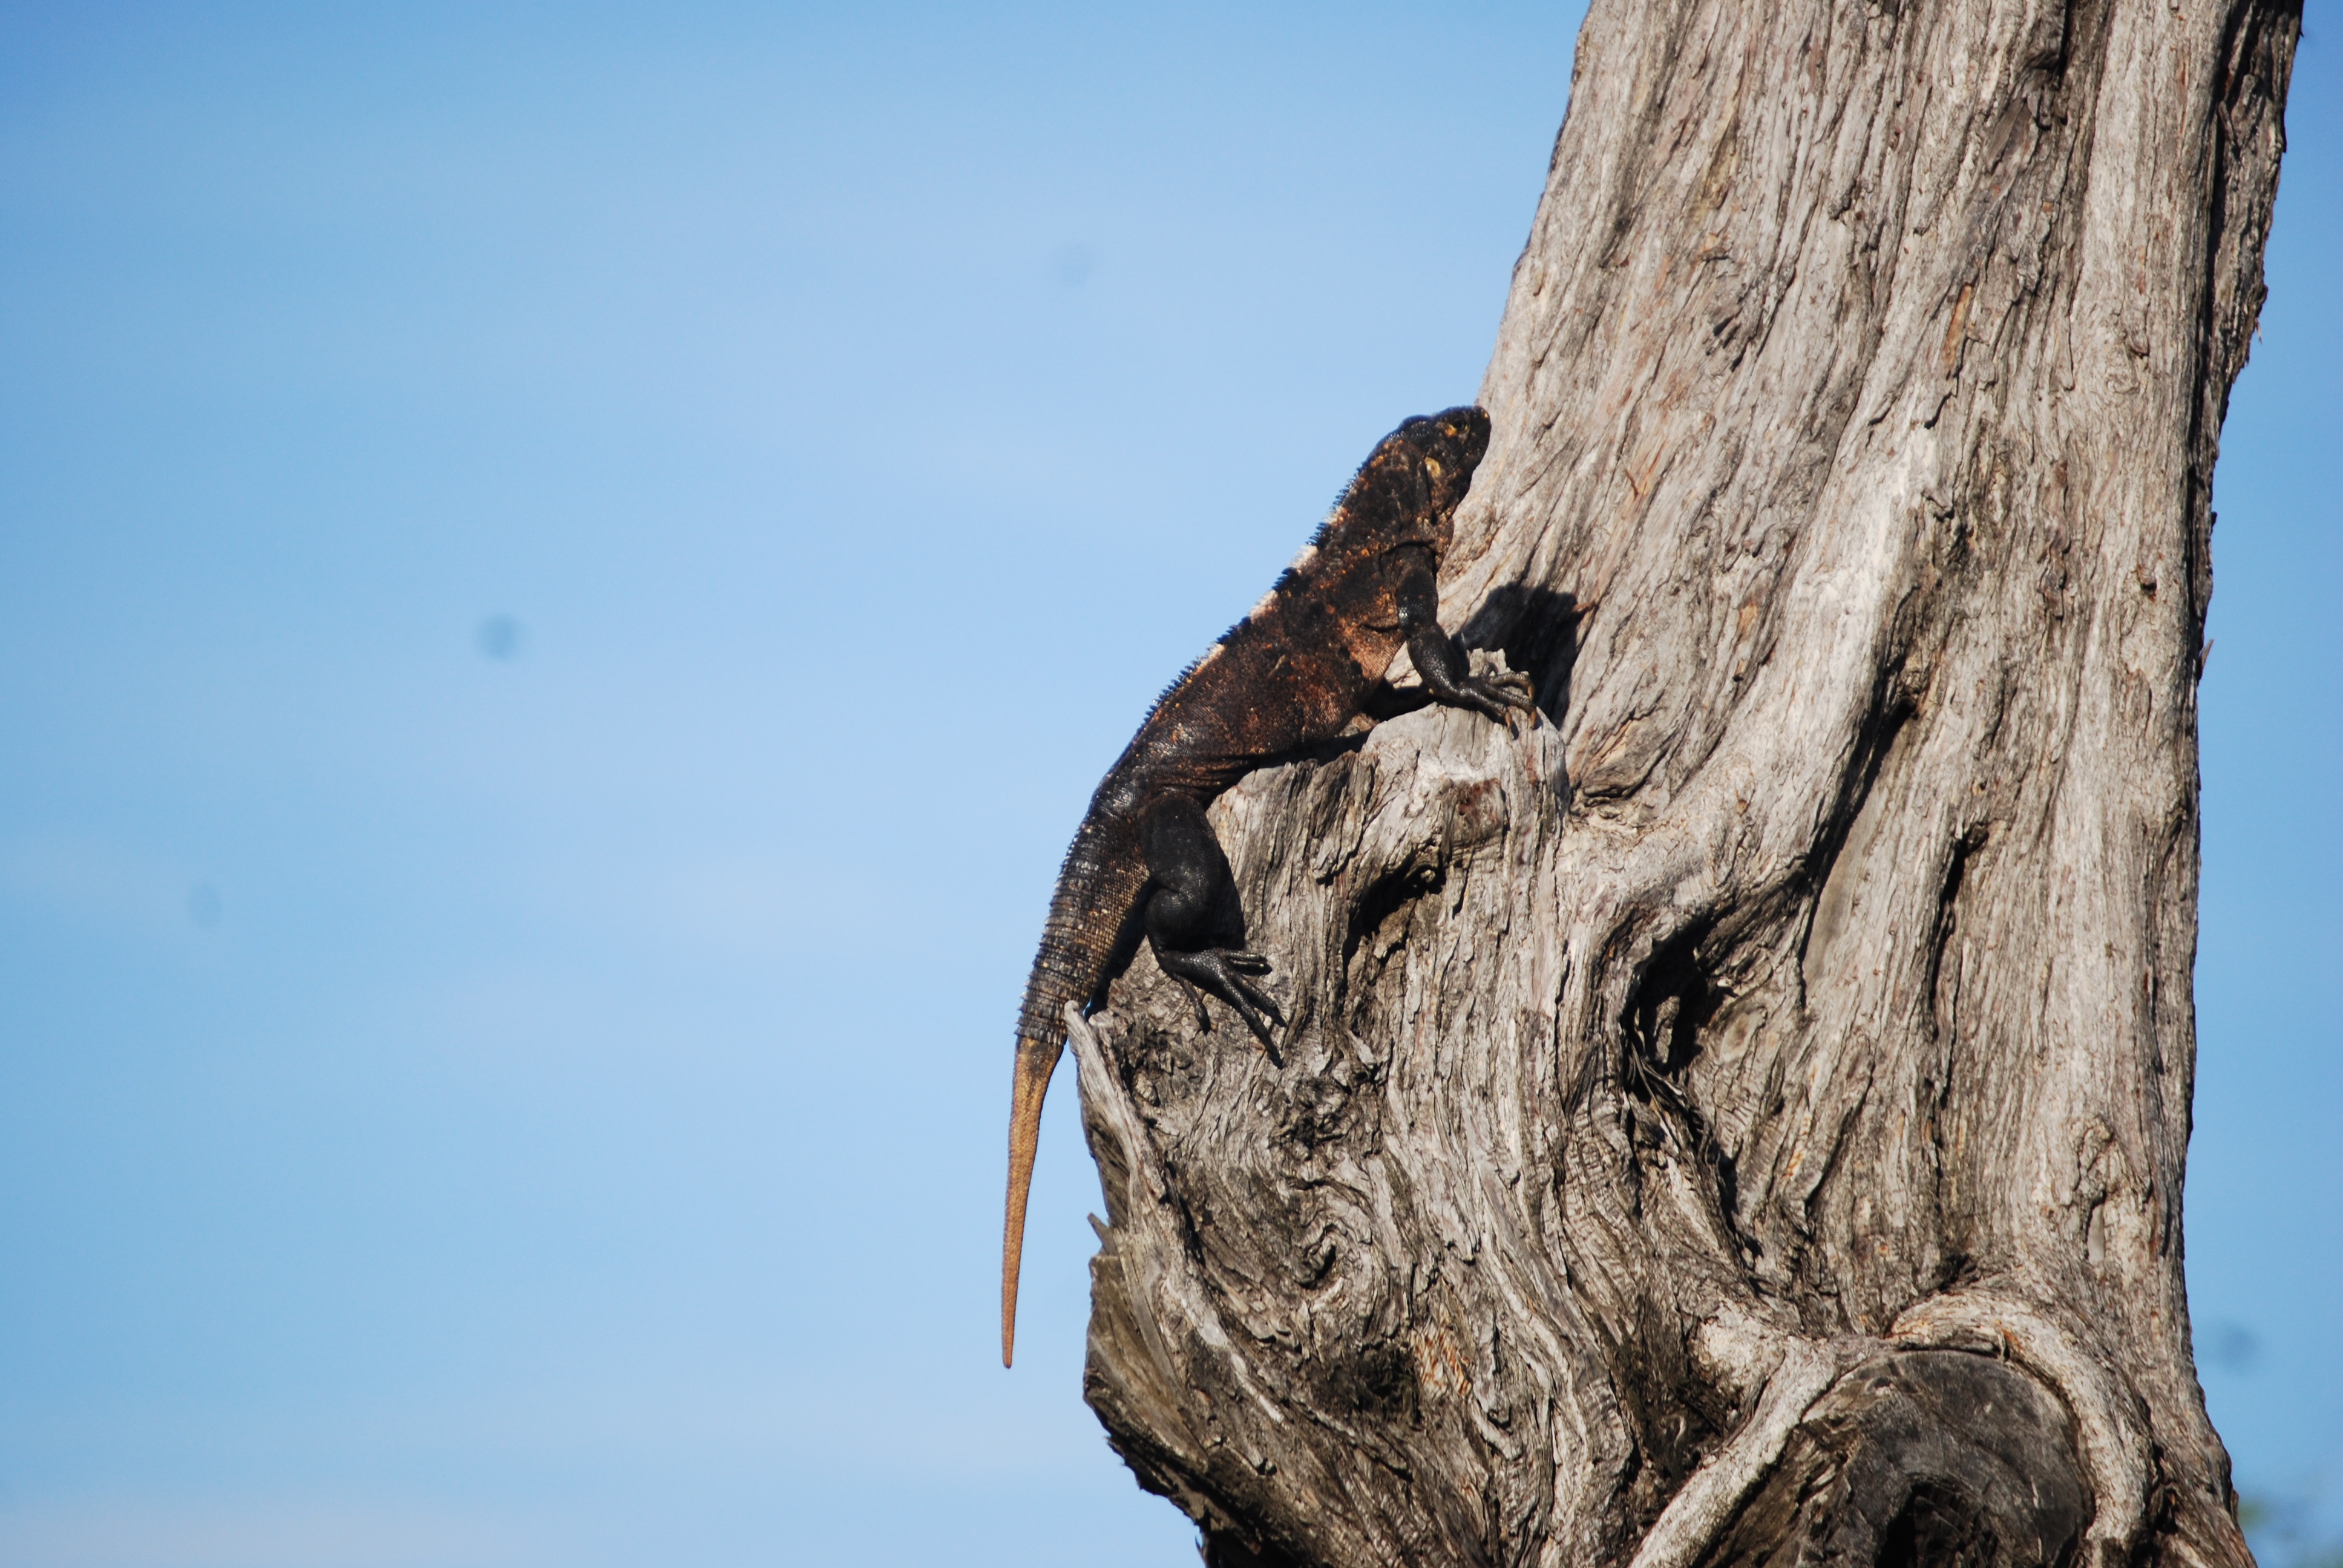
tree, nature, branch, plant, wood, trunk, reptile, iguana, woody plant